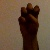
The image shows a hand gesture representing the letter 'E' in Indian Sign Language.